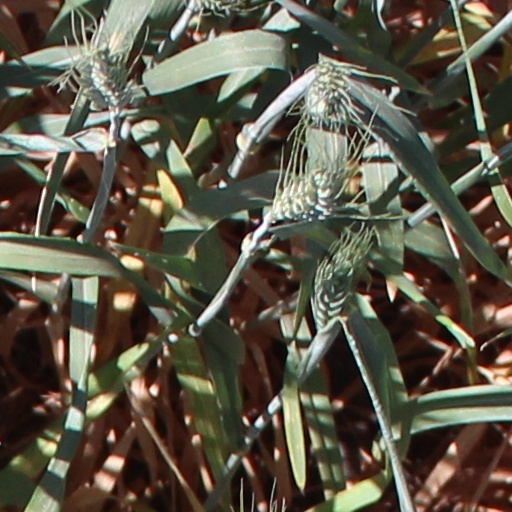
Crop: wheat